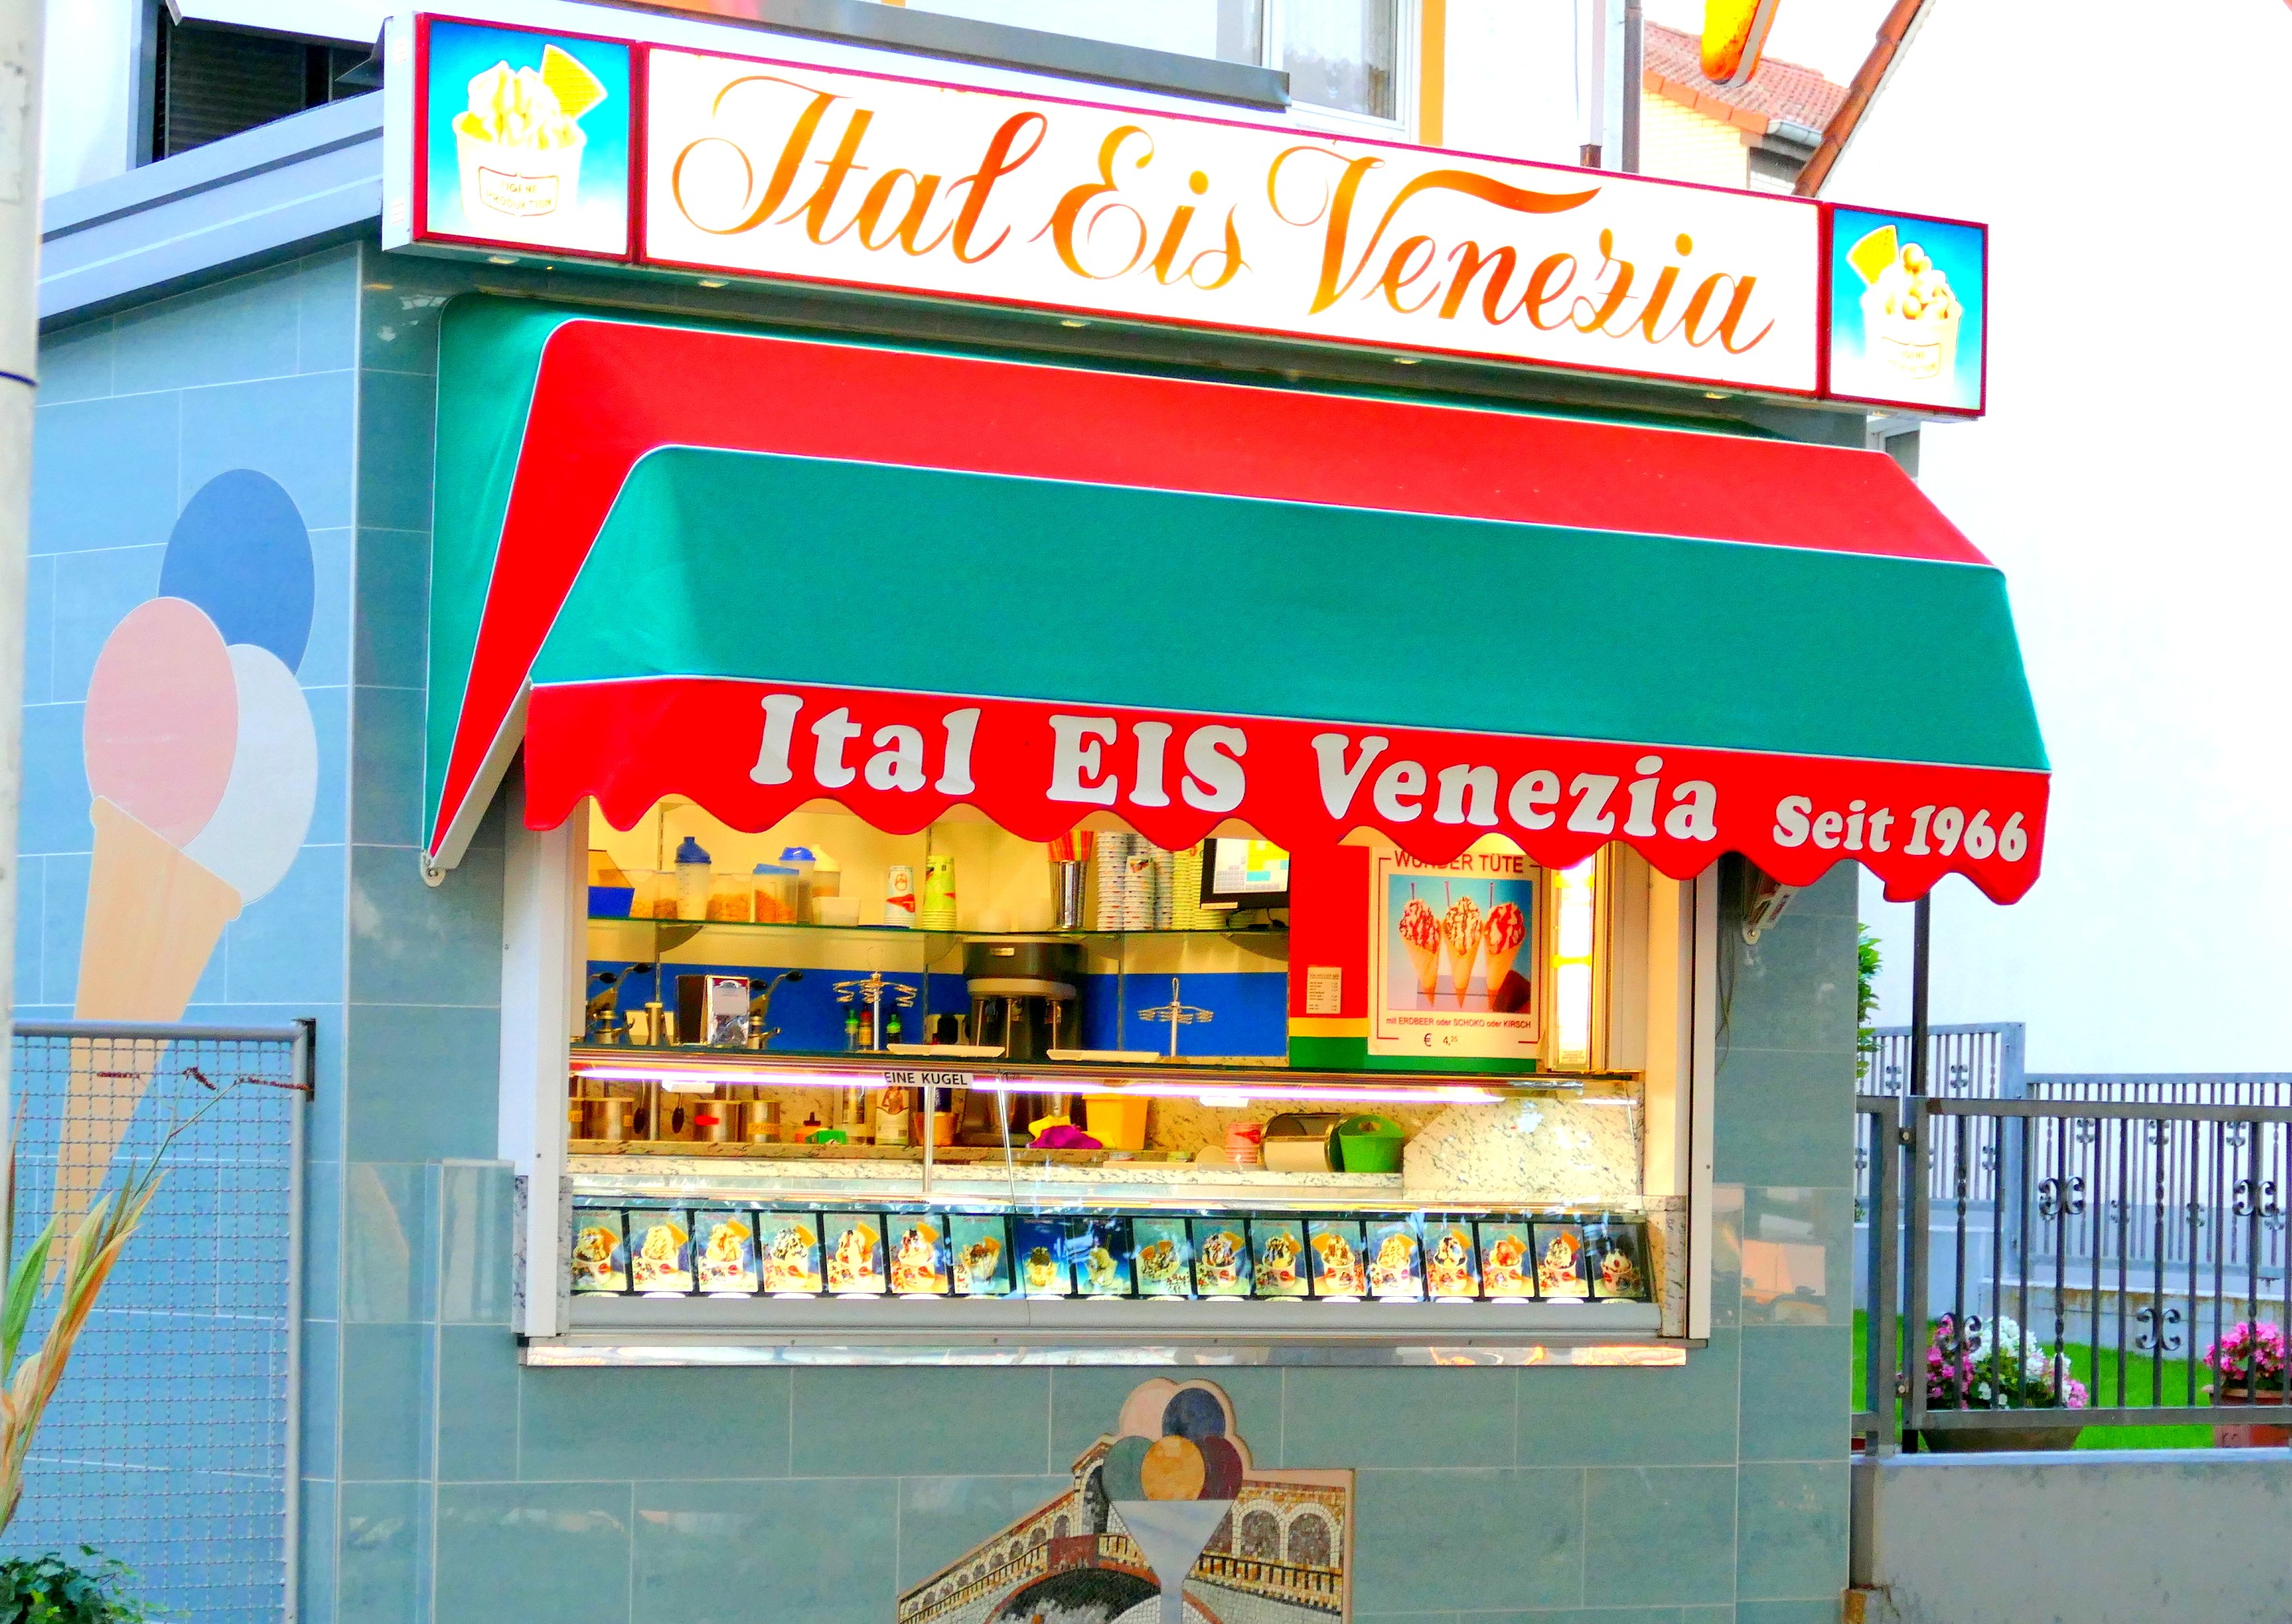
restaurant, summer, ice, signage, ice cream, fast food, delicious, ice cream cone, sweet dish, supermarket, sweetness, treat, retail, ice cream parlour, eisladen, ice cream flavors, fast food restaurant, convenience store